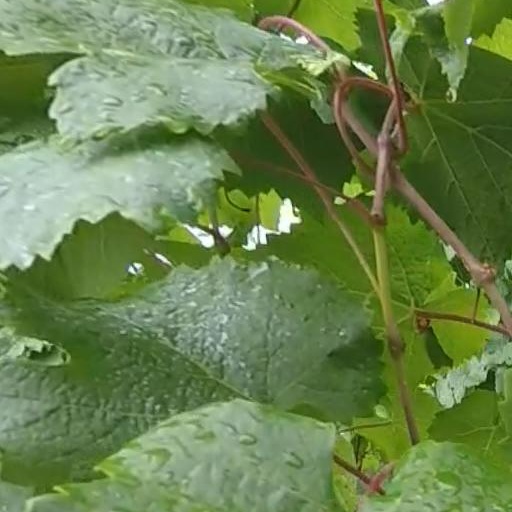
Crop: grape